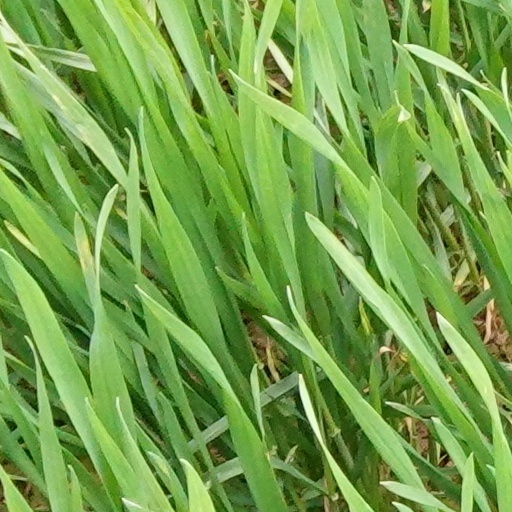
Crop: wheat